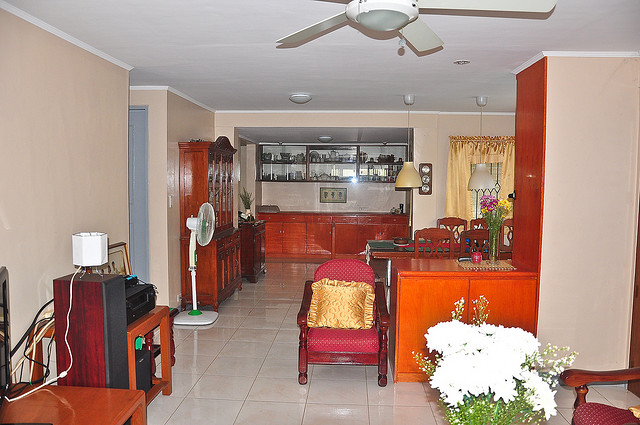
user: Given an image and a question. Answer the question in a short answer. Question: The object on the wall with three vertical dials is most likely used to measure what? Short Answer:
assistant: barometric pressure